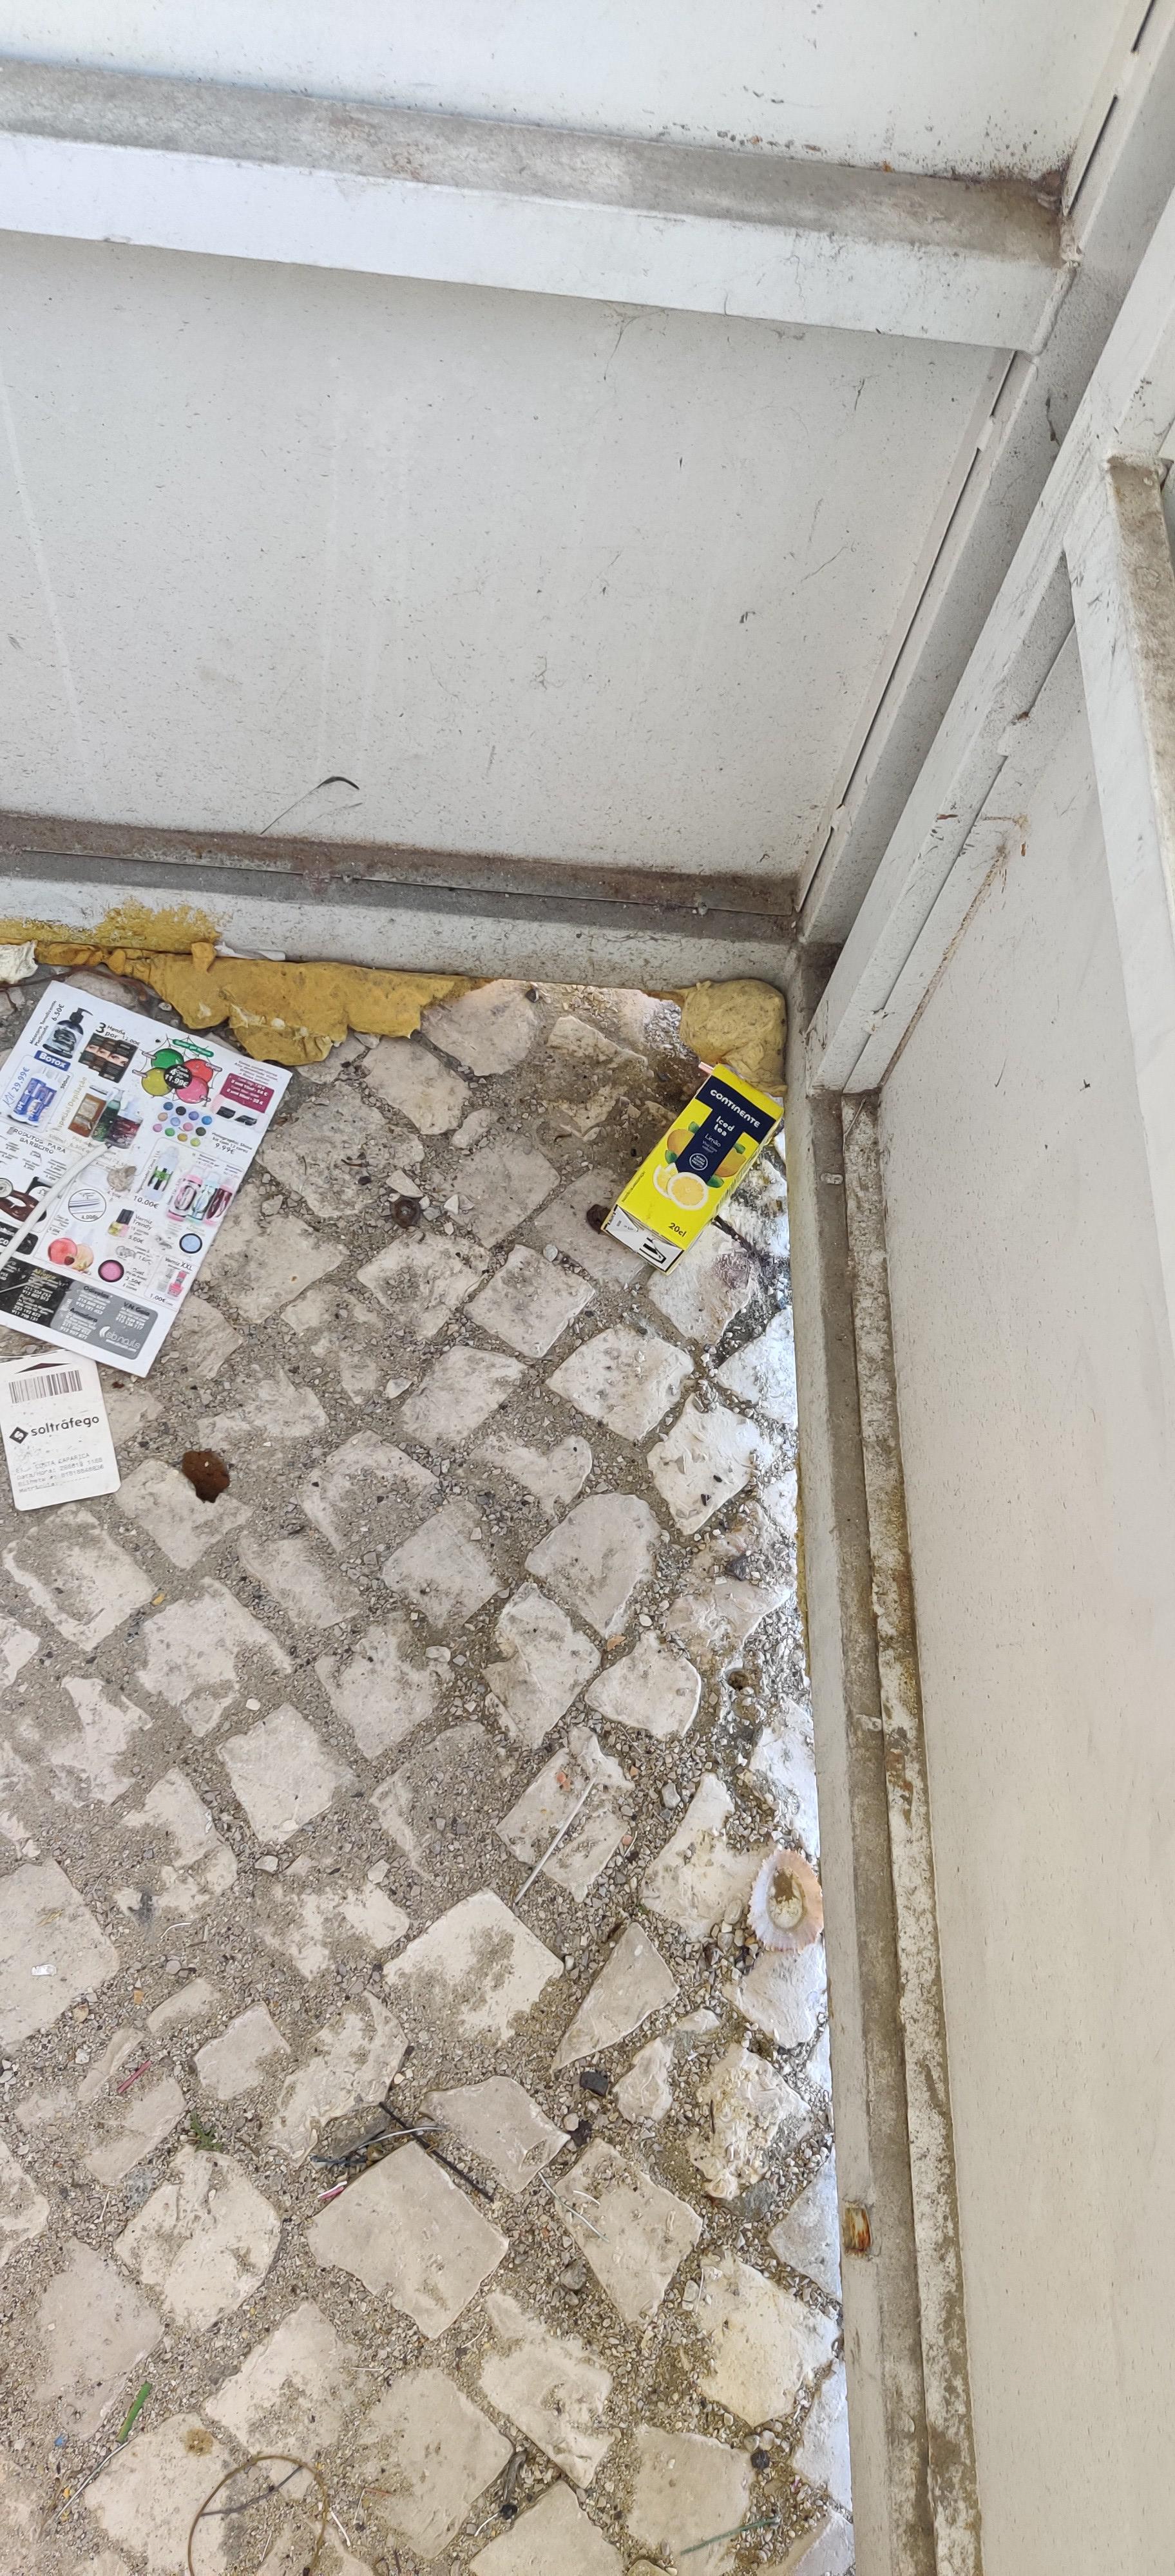
Object: Normal paper (Paper)

Object: Magazine paper (Paper)

Object: Drink carton (Carton)

Object: Unlabeled litter (Unlabeled litter)